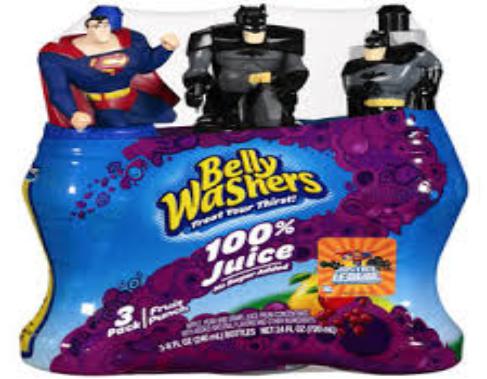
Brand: Bellywashers
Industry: Food